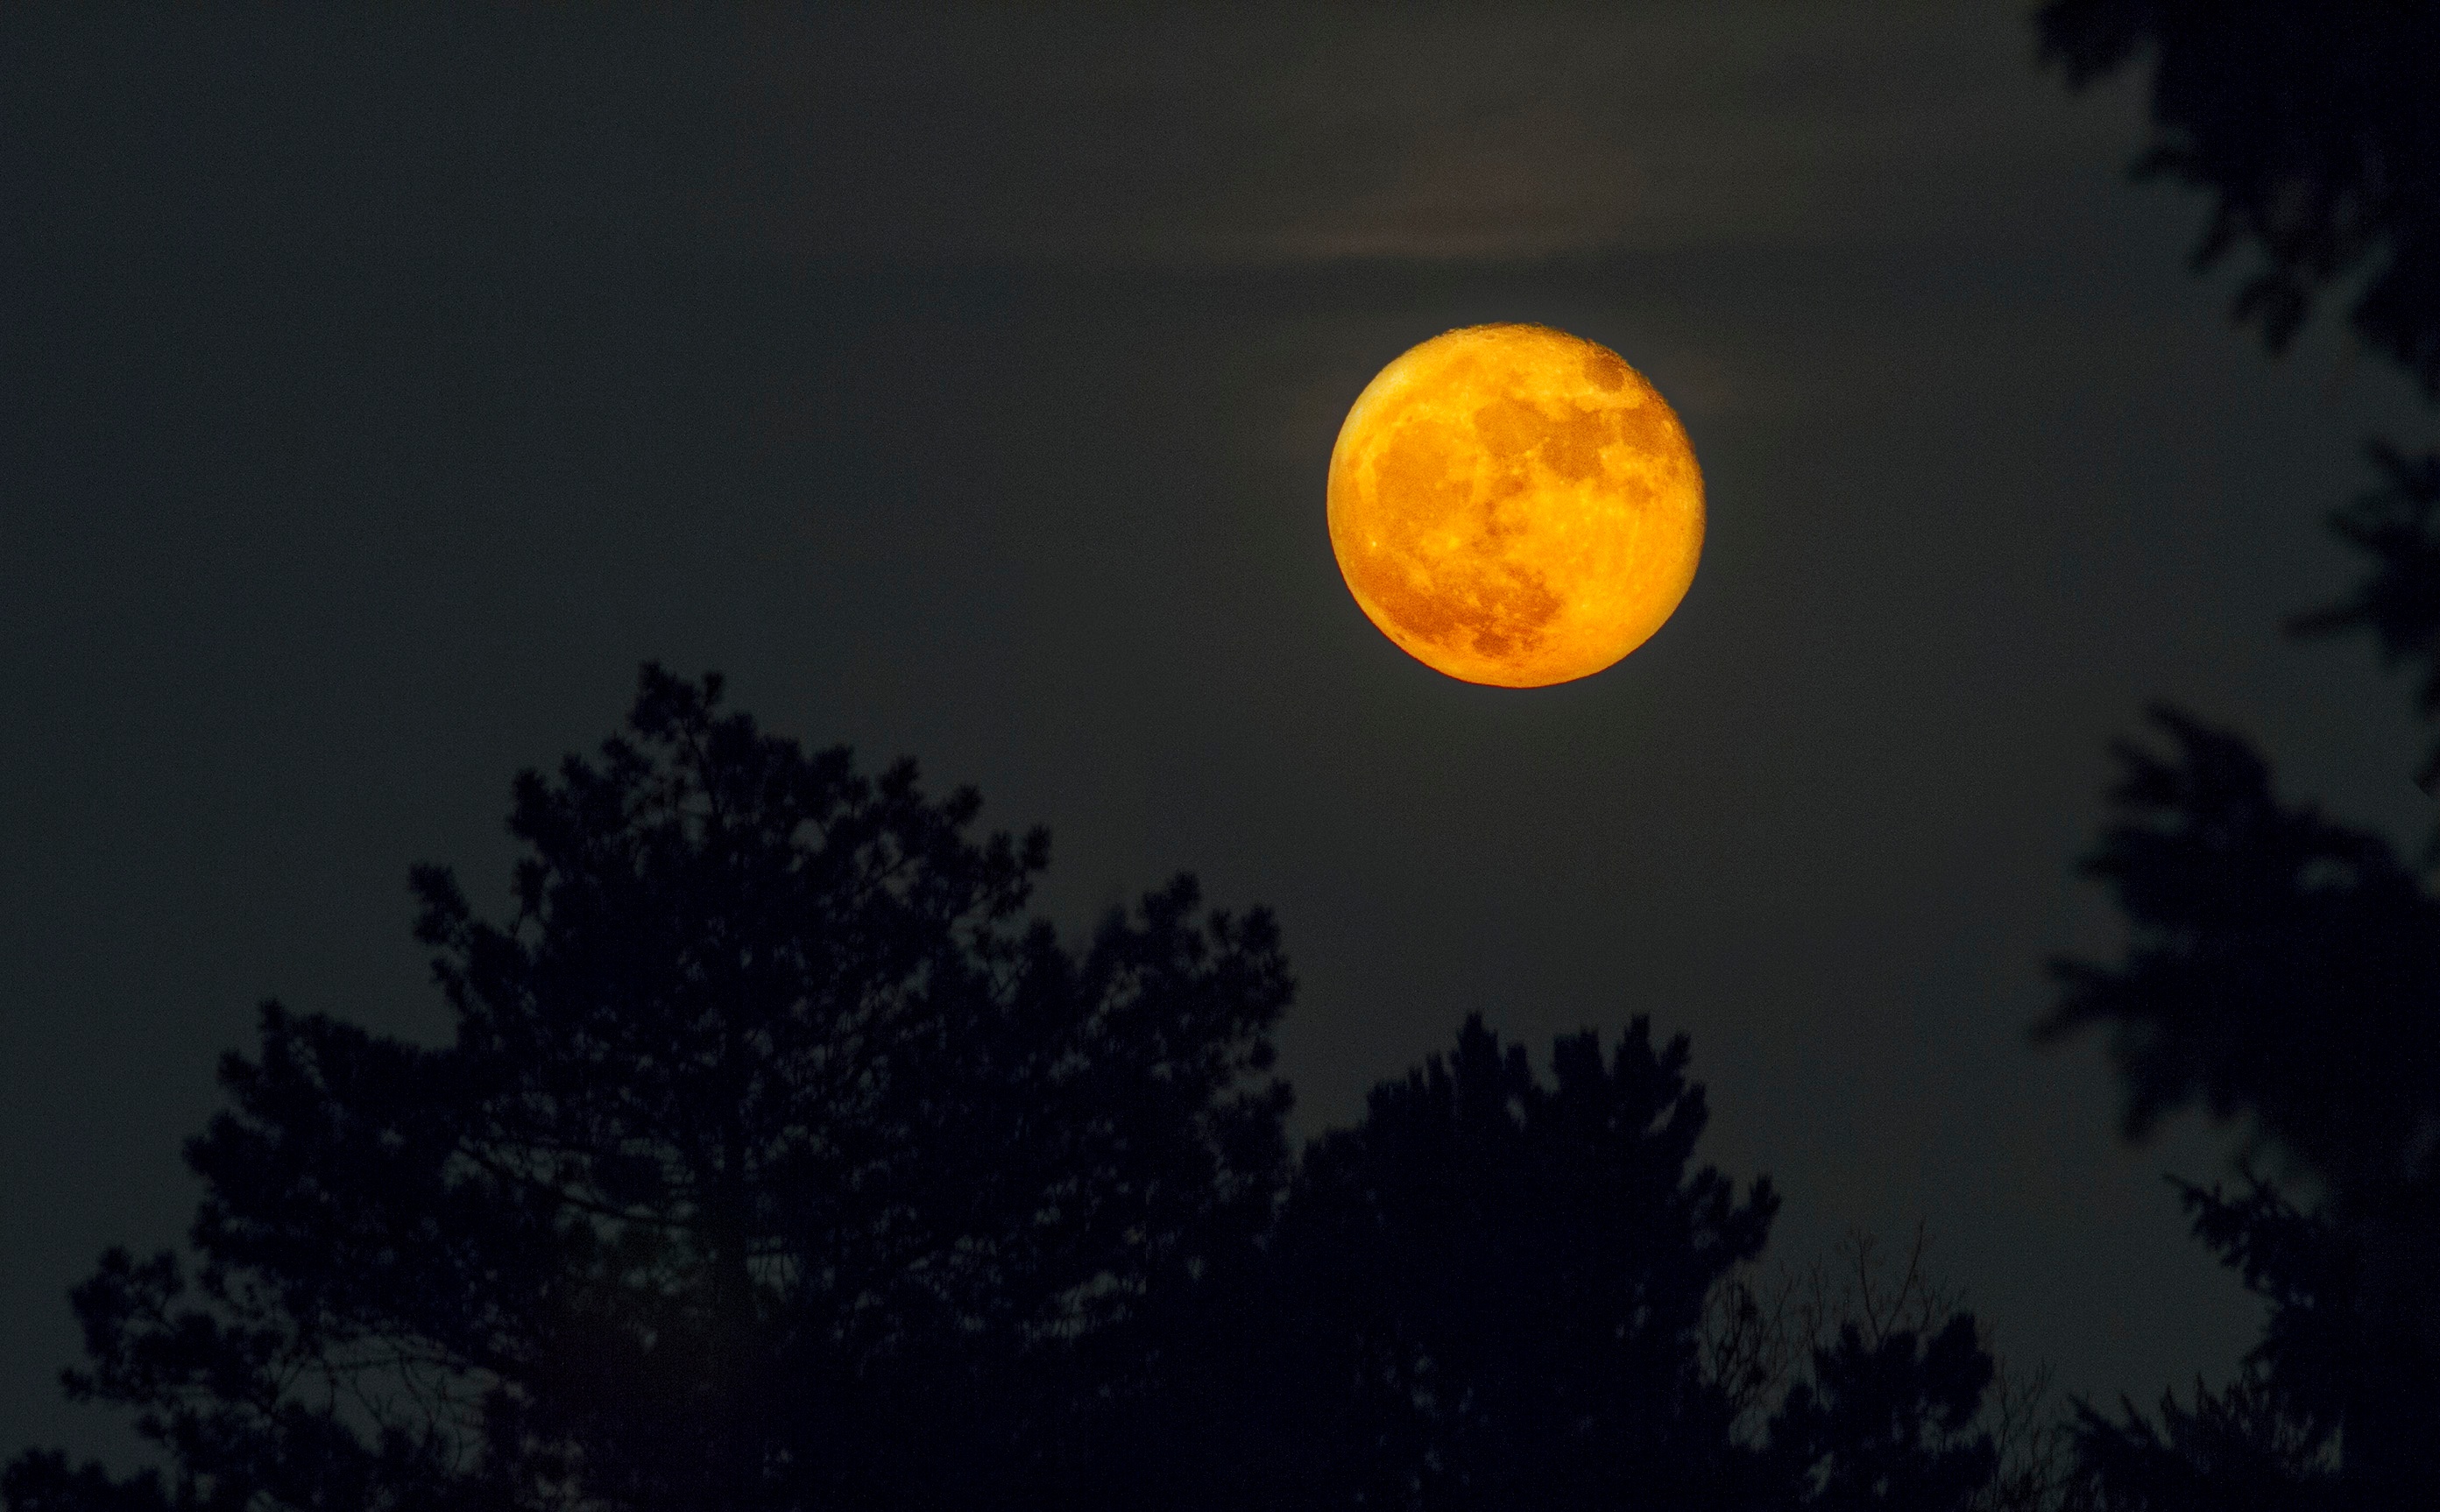
sky, sun, night, atmosphere, darkness, moon, full moon, moonlight, midnight, crescent, astronomical object, celestial event